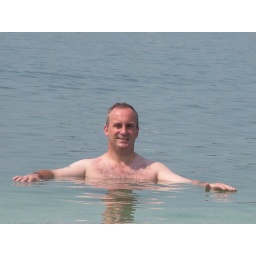
This is a photograph of me in the water at Pisa beach in Tuscany in 2006